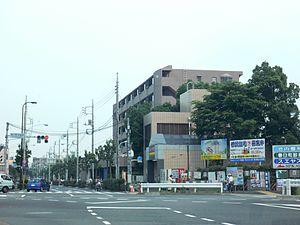
Gare de Nerimakasugacho 日本語: 練馬春日町交差点（駅出入口が右に見える。2005年6月19日撮影）
Nerima est un des 23 arrondissements spéciaux de Tokyo, au Japon.